Trawniki concentration camp

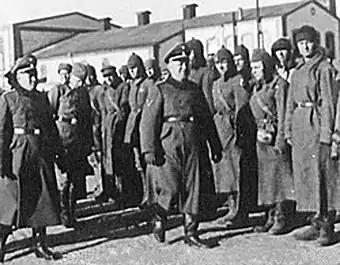
Company of Hiwis at the camp training plaza (some still wearing their Soviet Budenovkas), inspected by Karl Streibel (centre)

From September 1941 until July 1944, the facility served as the full-fledged training base with dining rooms and sleeping quarters for the new "Schutzmannschaften" recruited from POW camps for service with Nazi Germany in the General Government territory. Karl Streibel, the camp commander, and his officers used to induce Ukrainian, Latvian and Lithuanian men already familiar with firearms to take the initiative of their own free will. The total of 5,082 men were prepared at Trawniki for duty in German "Sonderdienst" battalions before the end of 1944 – across from the forlorn Jewish camp separated by an inner fence.